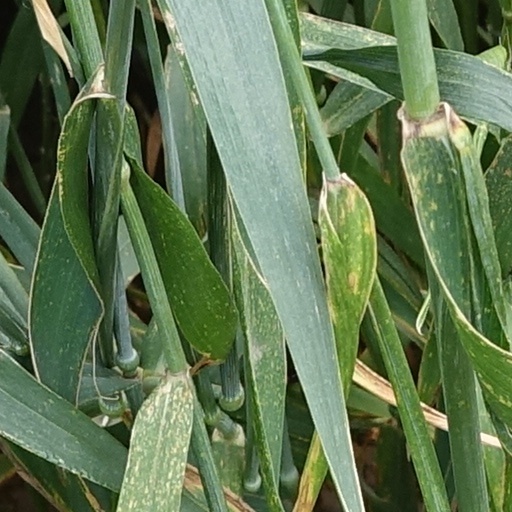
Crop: wheat